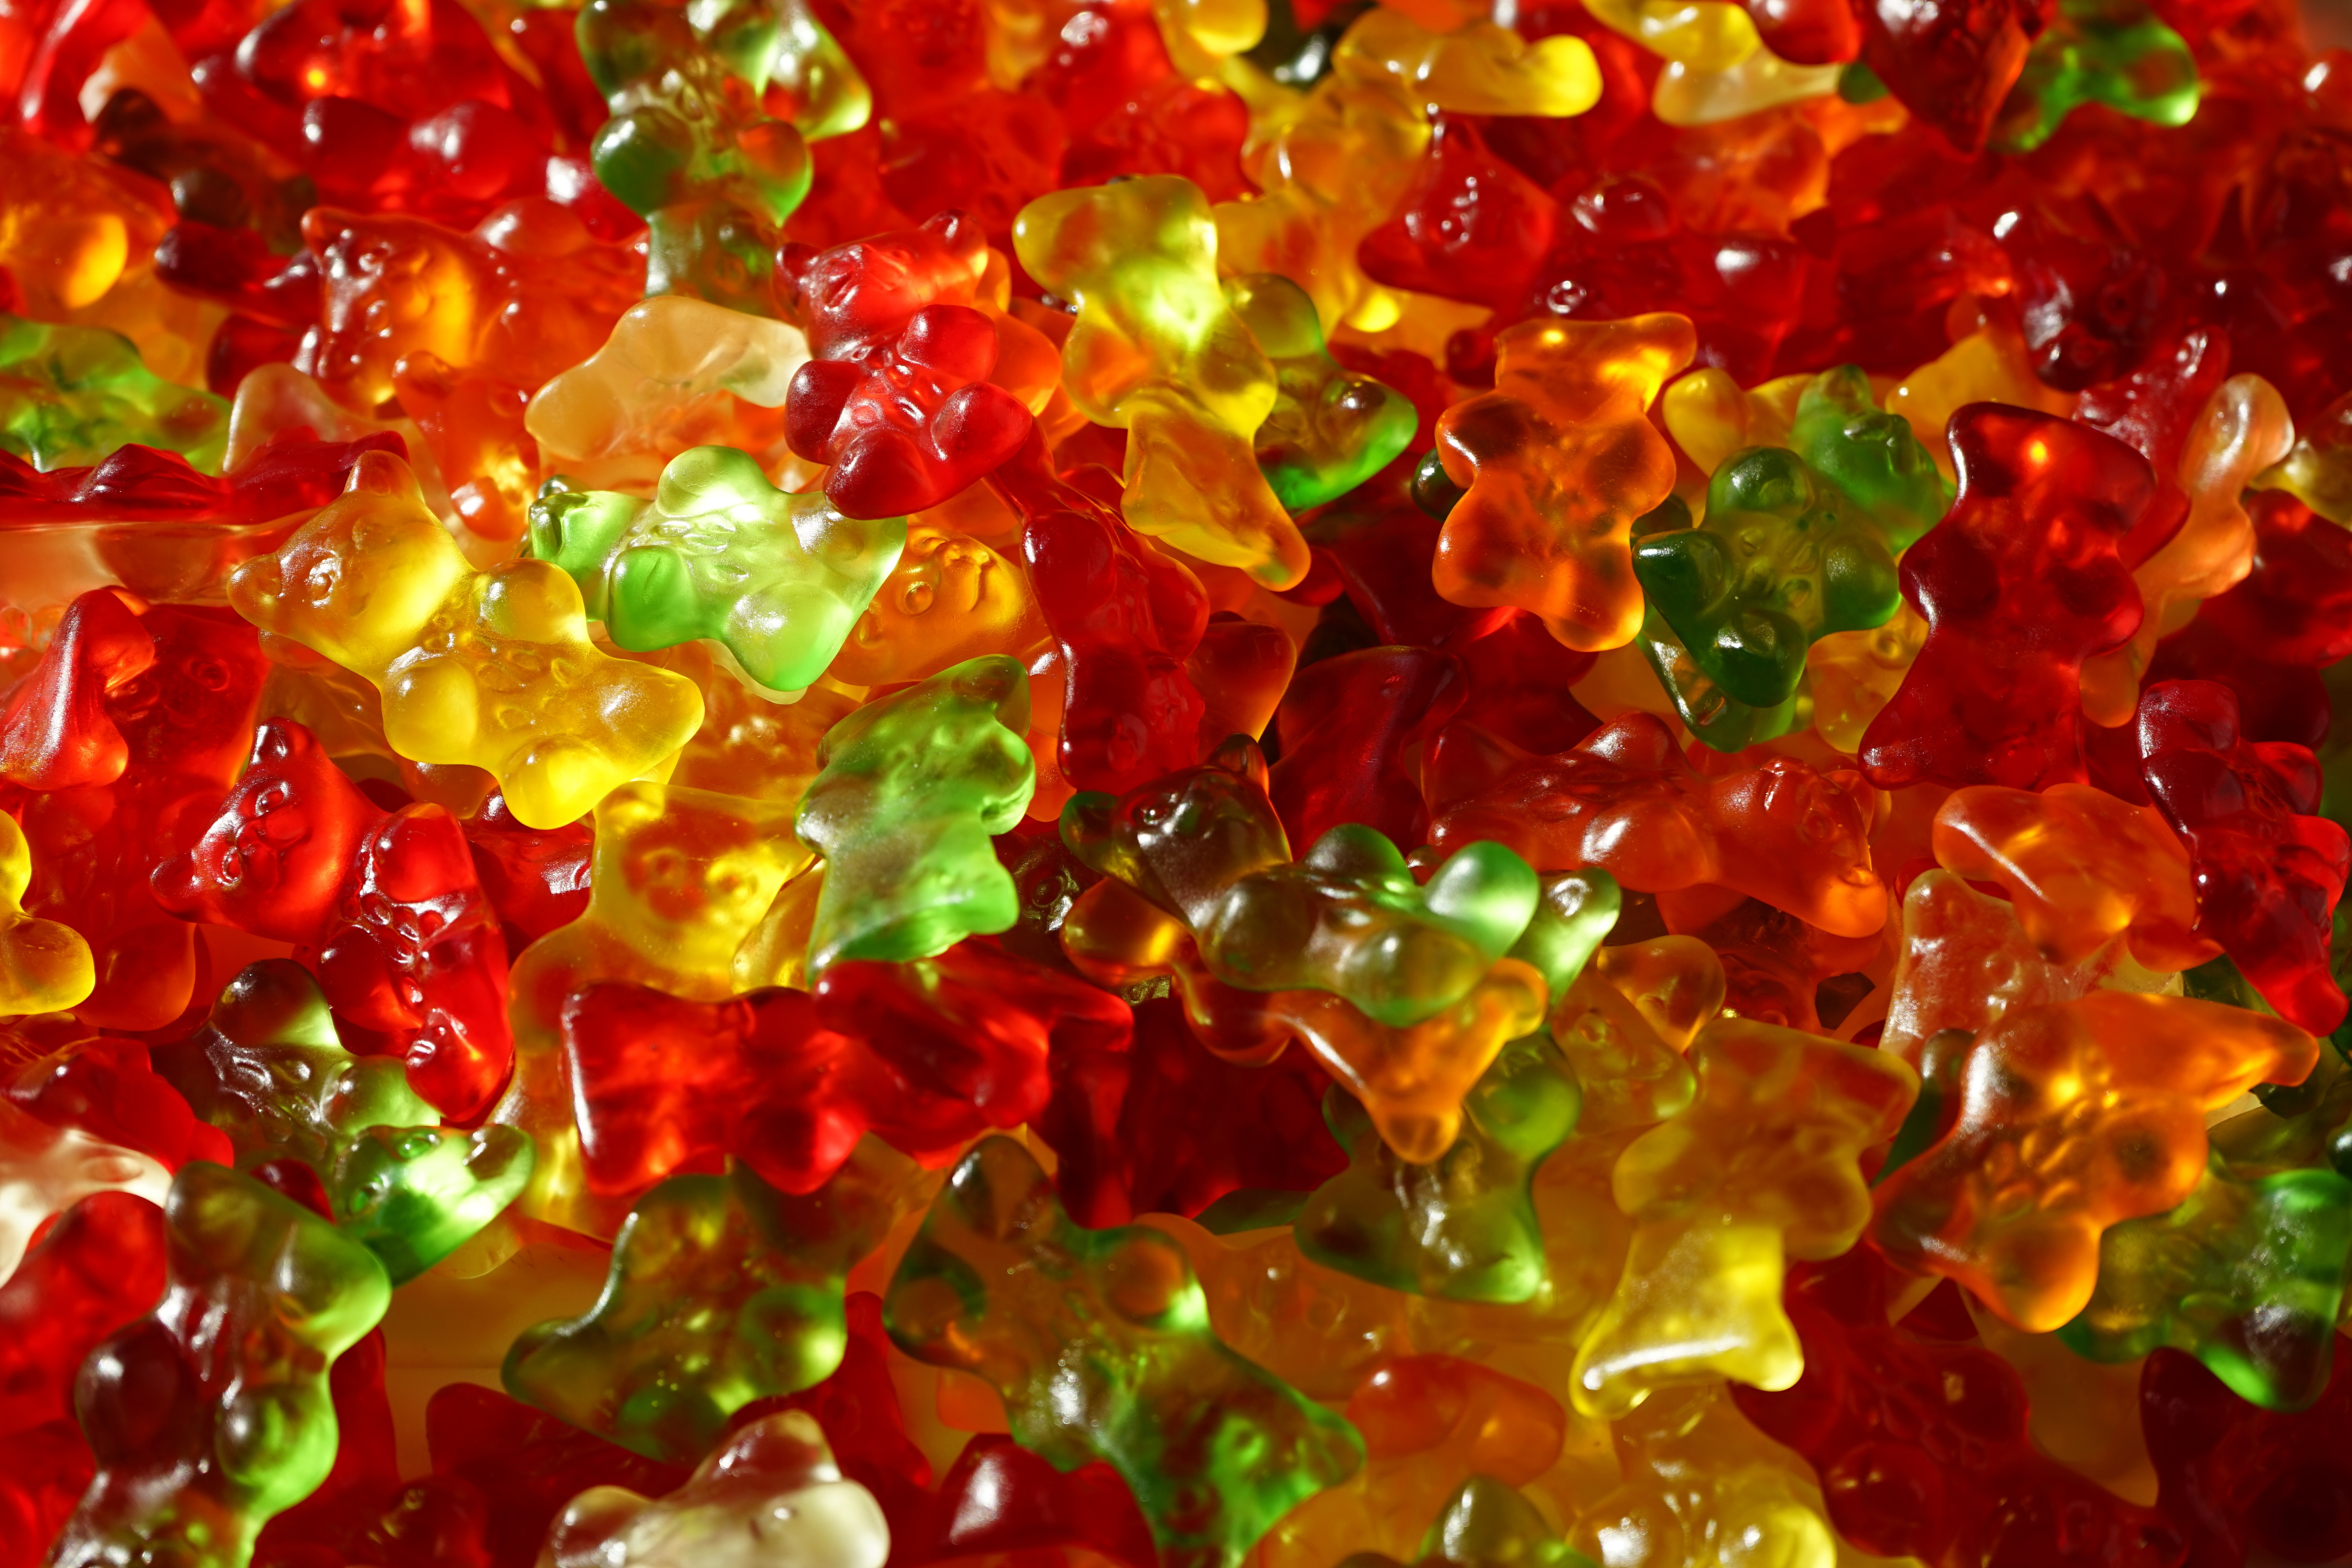
plant, white, sweet, leaf, flower, petal, bear, orange, food, green, red, produce, color, autumn, colorful, yellow, delicious, brand, bears, sweetness, macro photography, nibble, gelatin, haribo, gummib rchen, gummi bears, fruit gums, fruit jelly, gummi candy, gold bears